Alligator gar

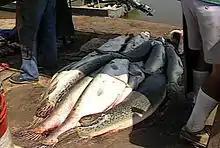
Choke Canyon Reservoir controlled gar harvest, 1995.

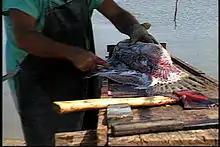
On-site processing by commercial fishermen.

Native Americans in the South and Caribbean peoples used the alligator gar's ganoid scales for arrow heads, breastplates, and as shielding to cover plows. Early settlers tanned the skins to make a strong, durable leather to cover their wooden plows, make purses, and craft various other items. Gar oil was also used by the people of Arkansas as a repellent for buffalo gnats.